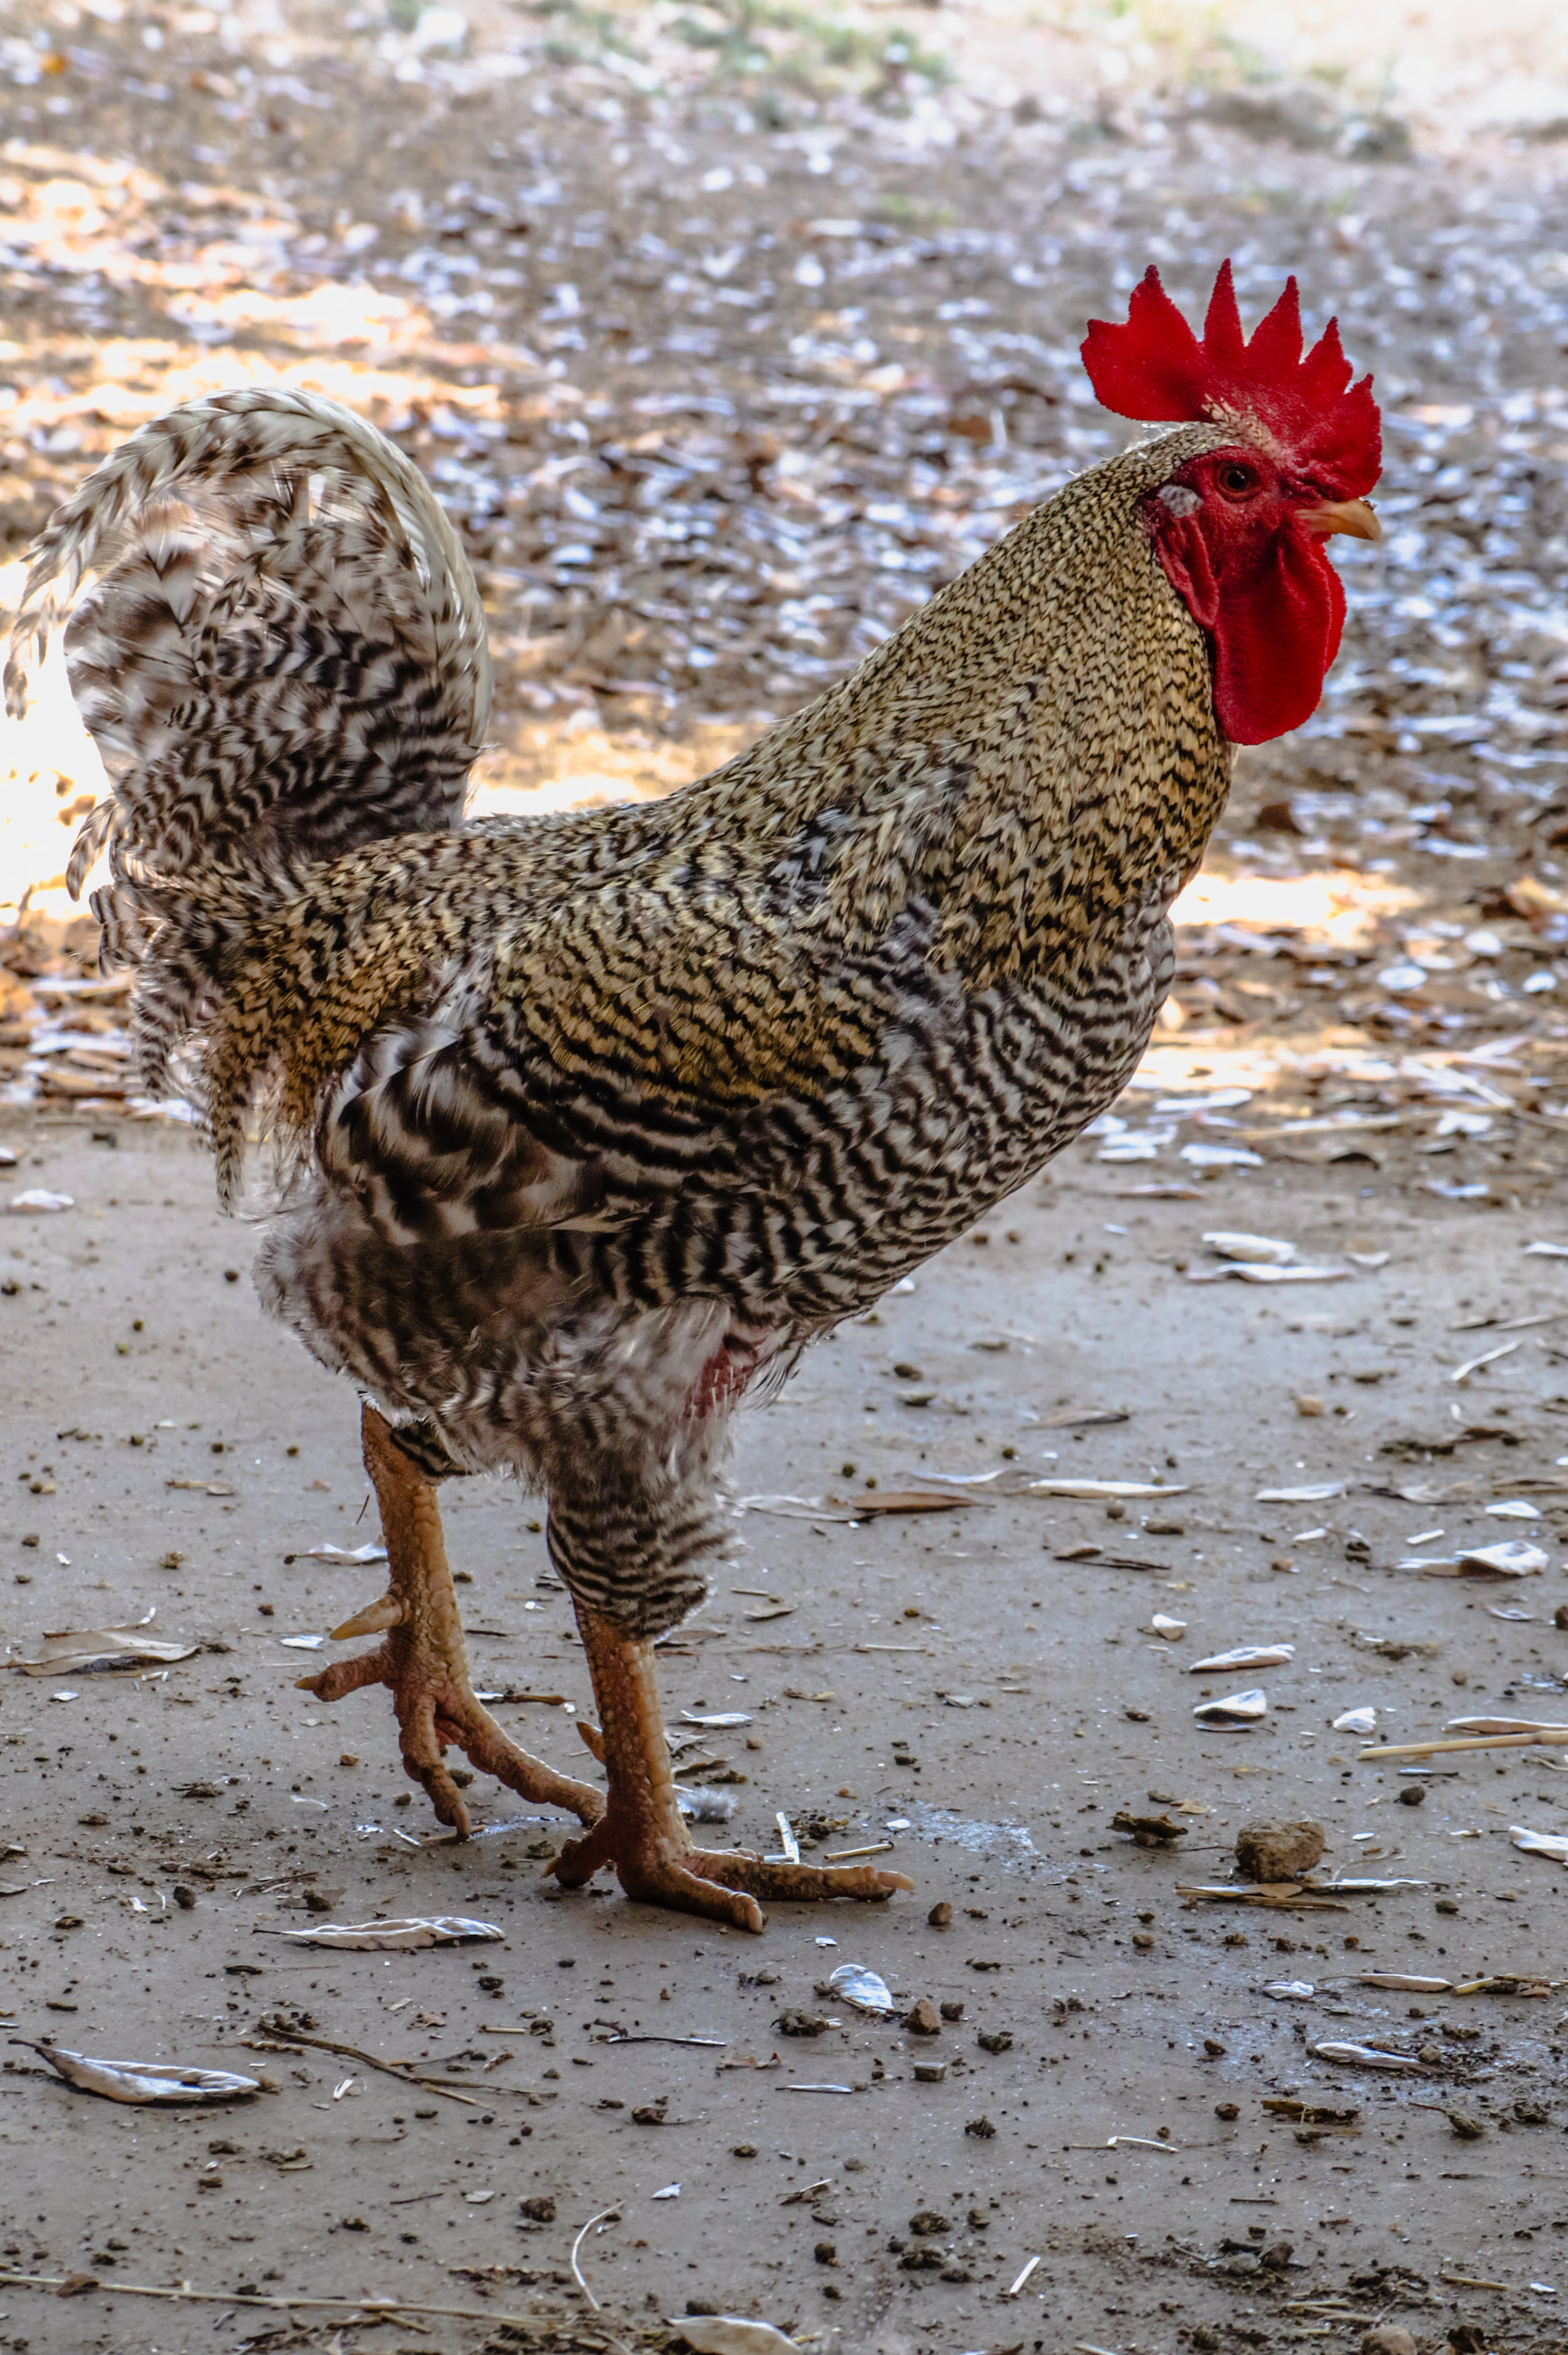
farm, rural, chicken, rooster, bird, galliformes, beak, fauna, fowl, poultry, phasianidae, feather, livestock